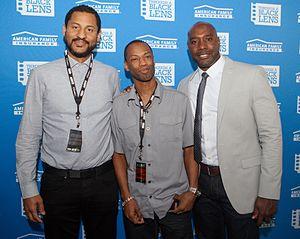
Morris Chestnut est un acteur américain né le 1ᵉʳ janvier 1969 à Cerritos.